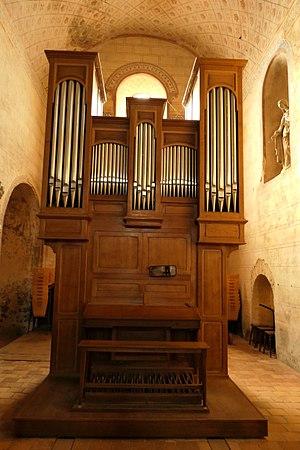
Anzy-le-Duc, orgue
L'église Notre-Dame-de-l'Assomption est une église romane située sur le territoire de la commune d'Anzy-le-Duc dans le département français de Saône-et-Loire en région Bourgogne-Franche-Comté.